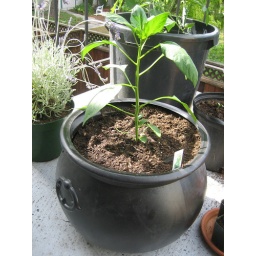
I found this plastic Halloween cauldron in a freebie sidewalk pile, so I planted a bell pepper in it.